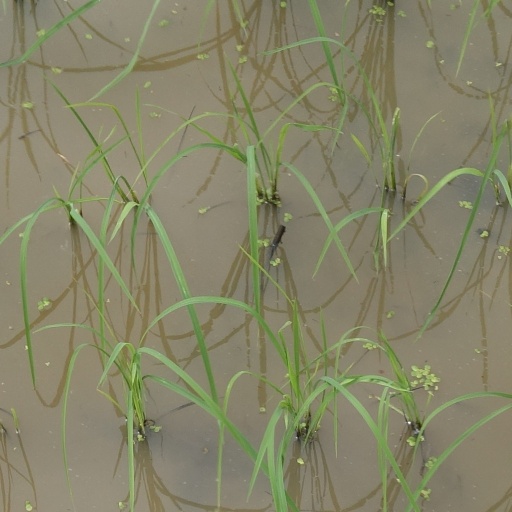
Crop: rice